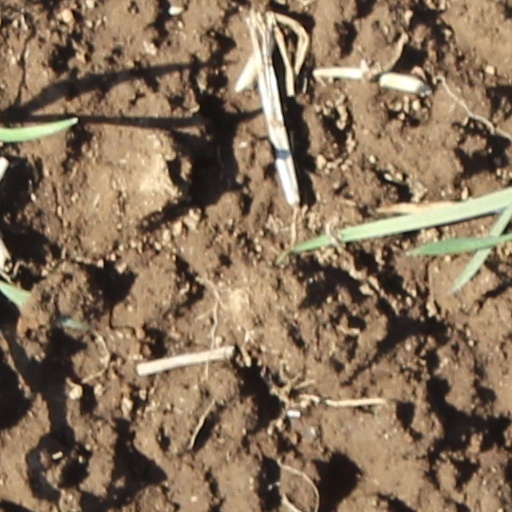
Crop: wheat